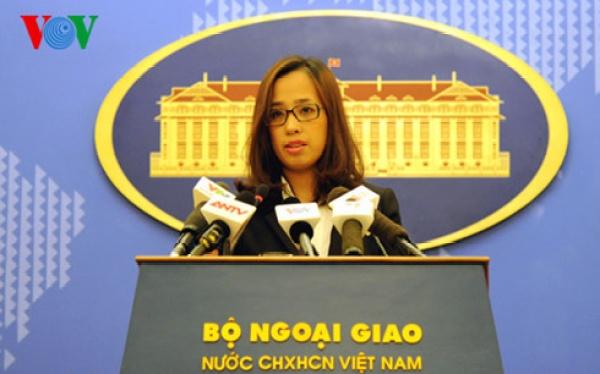
có một người phụ nữ xuất hiện bên những chiếc micro